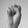
ASL letter: S